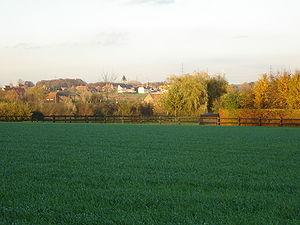
Anzegem est une commune néerlandophone de Belgique située en Région flamande dans la province de Flandre-Occidentale.